Unfinished Sky

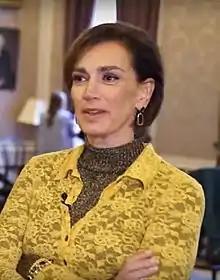
Monic Hendrickx (Tahmeena)

In his interview with Brian McFarlane, Duncan frames John's voluntary and borderline exile in the harsh Australian landscape as entrapped isolation; the film narrates the factors that separate and detach both John and Tahmeena. The title refers to John's unfinished jigsaw puzzle, which symbolises a man broken over the accusation of involvement in his wife's death. Duncan alludes to this metaphorically, observing that "we never have that last piece of the puzzle to put in - or if we do that's when we die." The title motif also reflects the unfinished relationship between John and Tahmeena. However, the two work together to complete the puzzle, suggesting a metaphorical recovery along with the ability to communicate wordlessly.